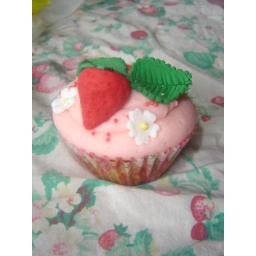
These were placed in a cupcake tower to go with the strawberry shortcake cake and cookies on the party table